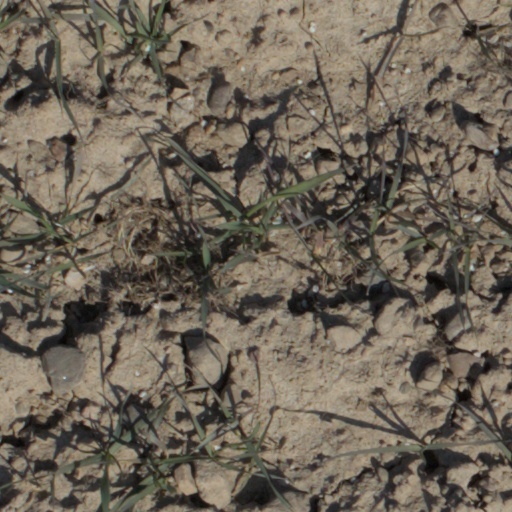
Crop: wheat